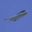
Label: airplane